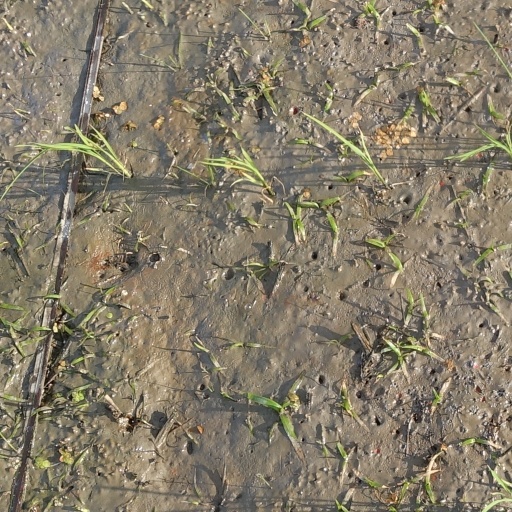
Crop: rice